Mount Sinai

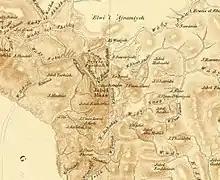
Jebel Musa in the 1869 Ordnance Survey of the Peninsula of Sinai, shown north of Mount Catherine (Jebel Katarina) and south of Willow Peak (Ras es-Safsafeh)

Mount Sinai's rocks were formed during the late stage of the evolution of the Arabian-Nubian Shield. Mount Sinai displays a ring complex that consists of alkaline granites intruded into diverse rock types, including volcanics. The granites range in composition from syenogranite to alkali feldspar granite. The volcanic rocks are alkaline to peralkaline, and they are represented by subaerial flows and eruptions and subvolcanic porphyry.